Robb Stark

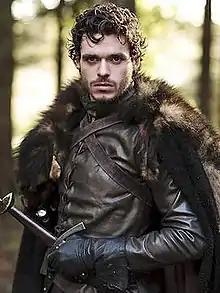
Richard Madden as Robb Stark

Robb Stark, also known by his epithet The Young Wolf, is a fictional character in the "A Song of Ice and Fire" series of epic fantasy novels by American author George R. R. Martin, and its HBO television adaptation "Game of Thrones", where he is portrayed by Richard Madden.